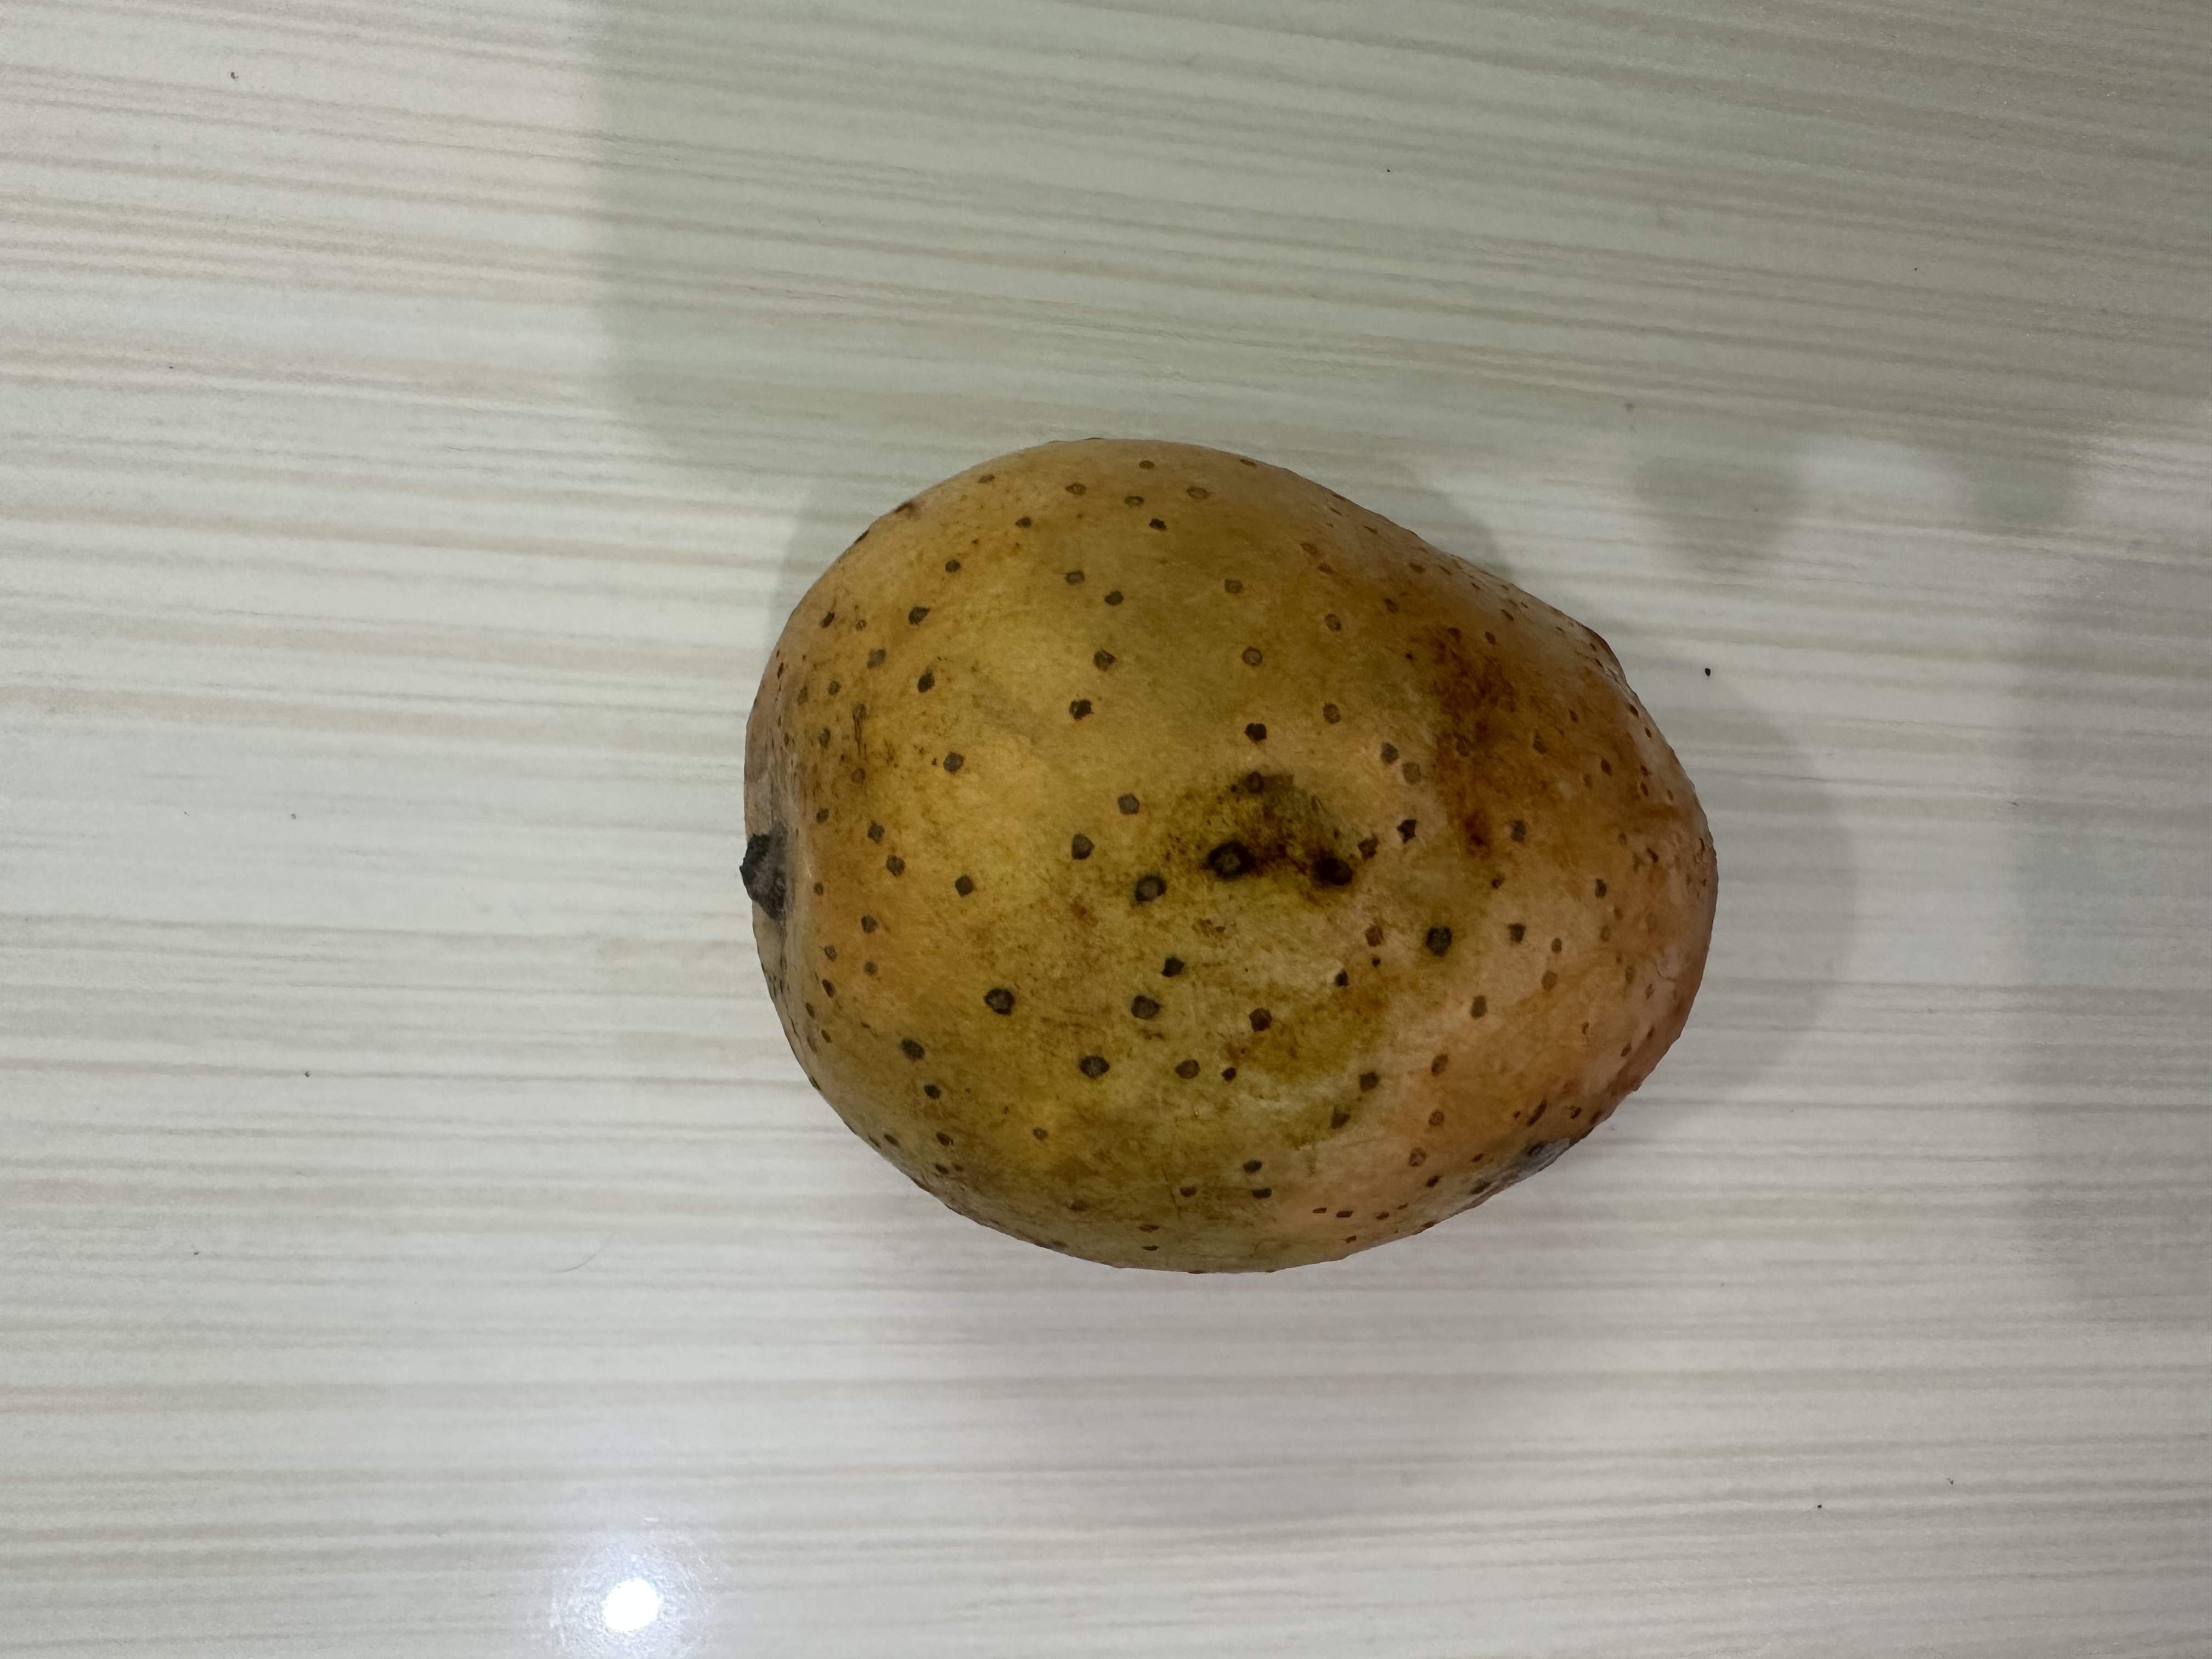
Mango variety: Langra